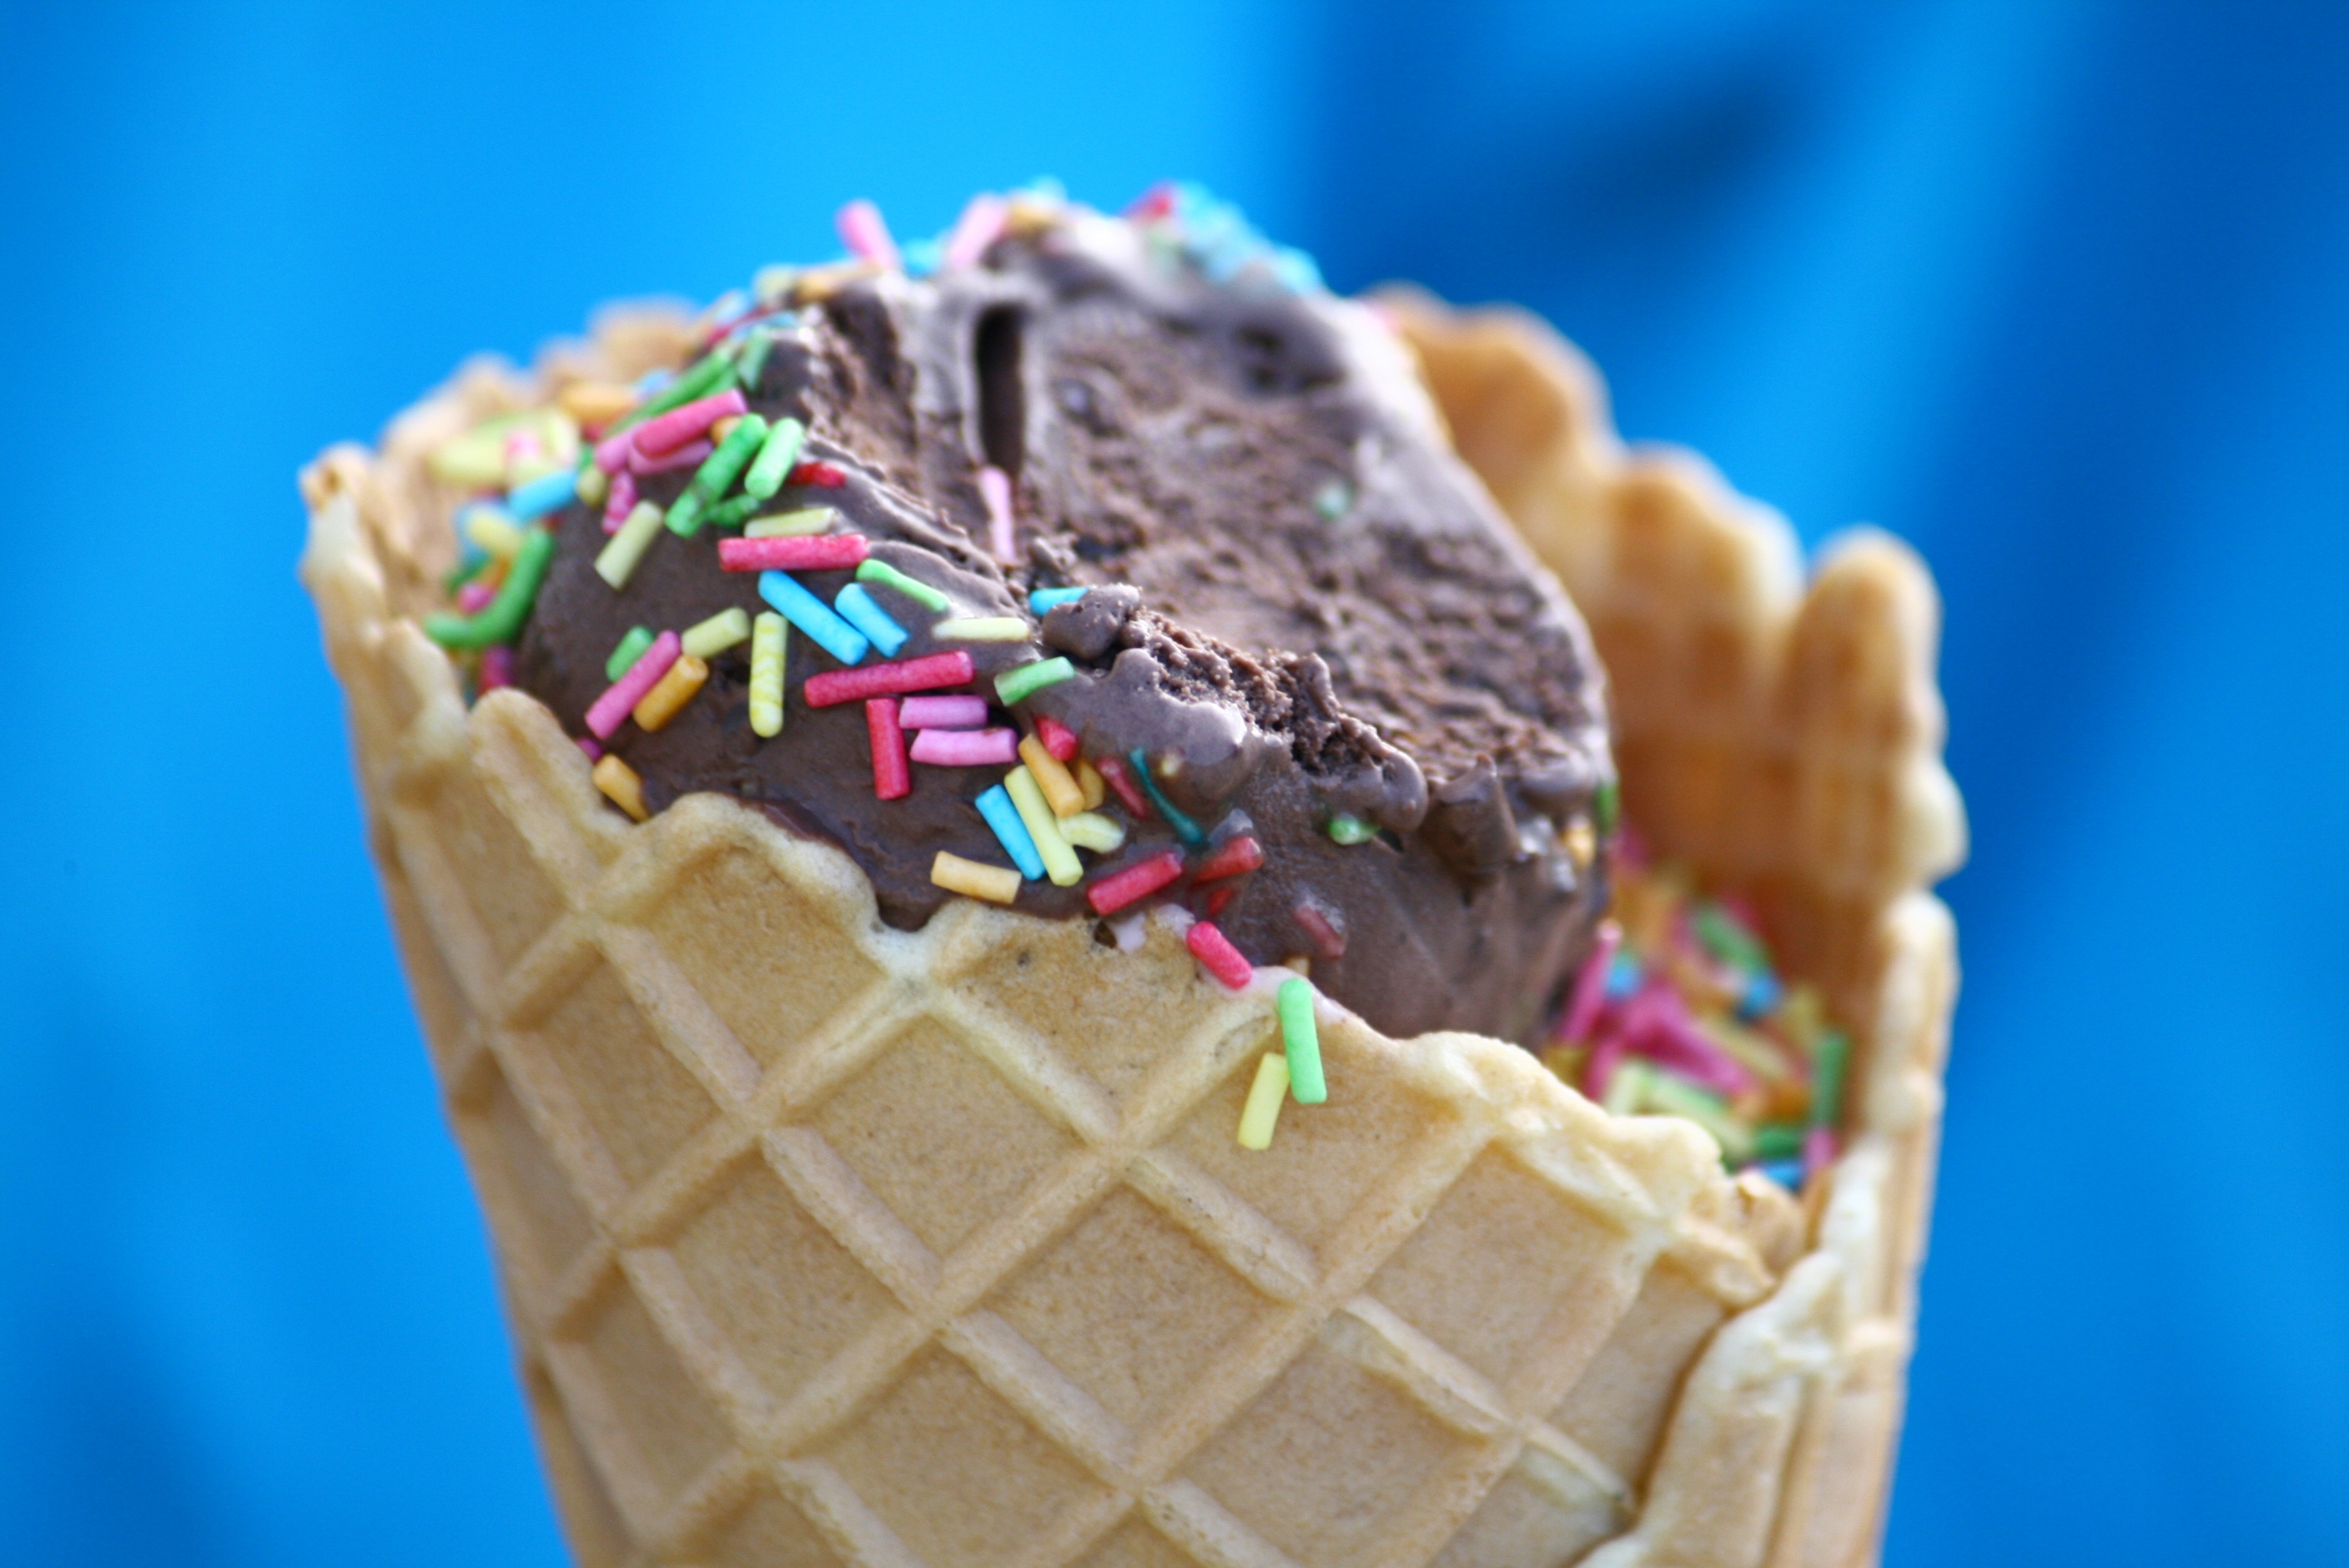
summer, ice, food, cone, chocolate, baking, ice cream, dessert, cake, ice cream cone, icing, sweetness, treat, scoop, baked goods, flavor, chocolate ice, buttercream, snack food, cookies and crackers, chocolate brownie